Eric Campbell (baseball)

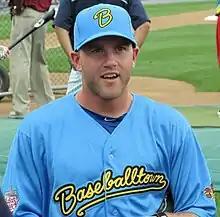
Campbell with the Binghamton Mets

Eric Singleton Campbell (born April 9, 1987), nicknamed "Soup", is an American professional baseball utility player. He played in Major League Baseball (MLB) for the New York Mets and Seattle Mariners, and in Nippon Professional Baseball (NPB) for the Hanshin Tigers.